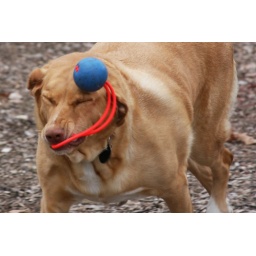
After this, Emma (being the smart dog that she is) carried the ball in her mouth!